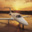
Label: airplane